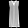
Label: Dress